Sergey Krivonosov

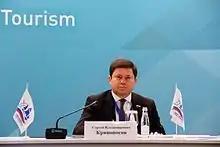

Sergei Krivonosov (born 29 May 1971, in Rostov-on-Don) is a Russian political figure and deputy of the 6th, 7th, and 8th State Dumas.